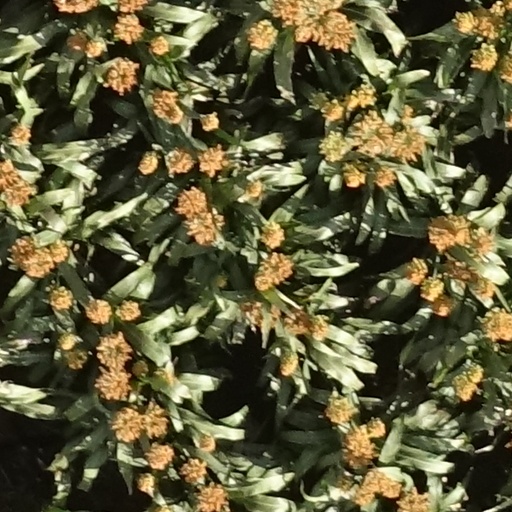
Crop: sorghum